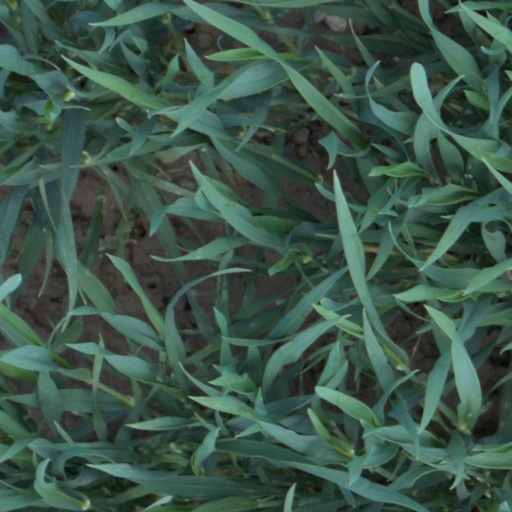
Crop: wheat